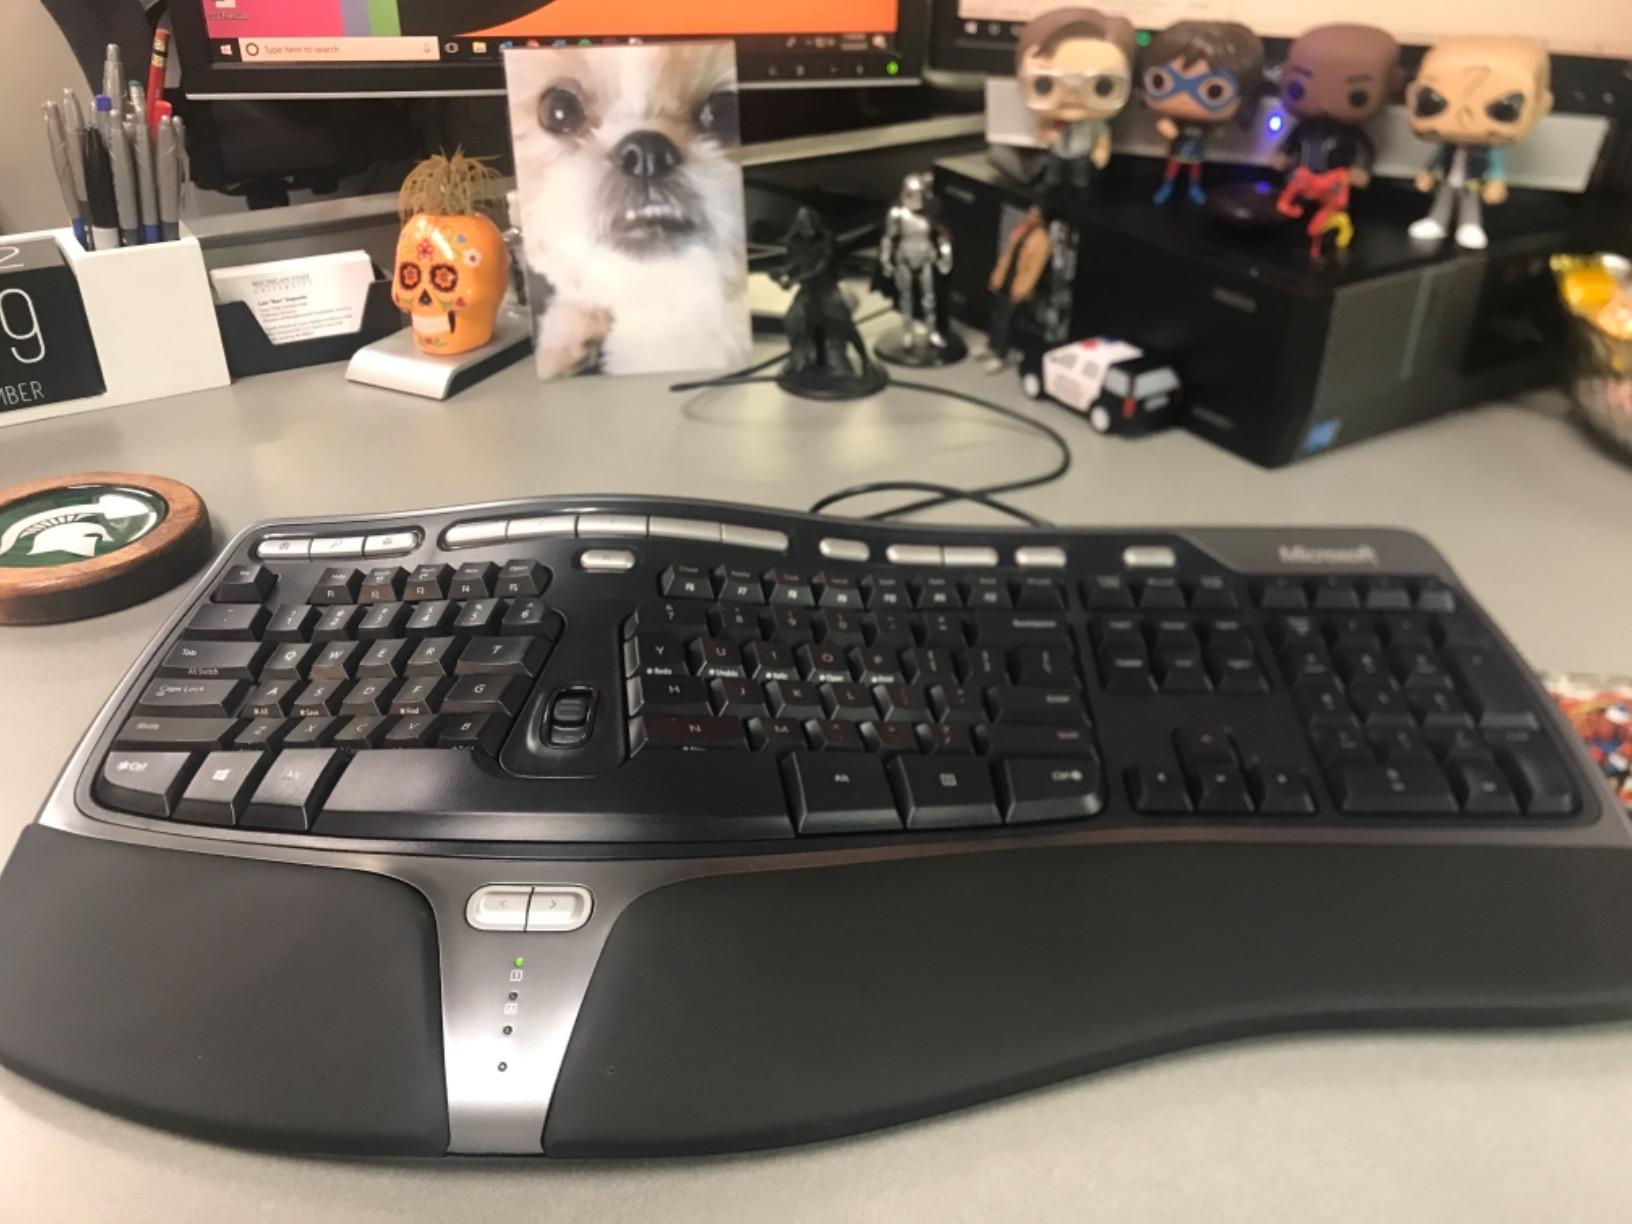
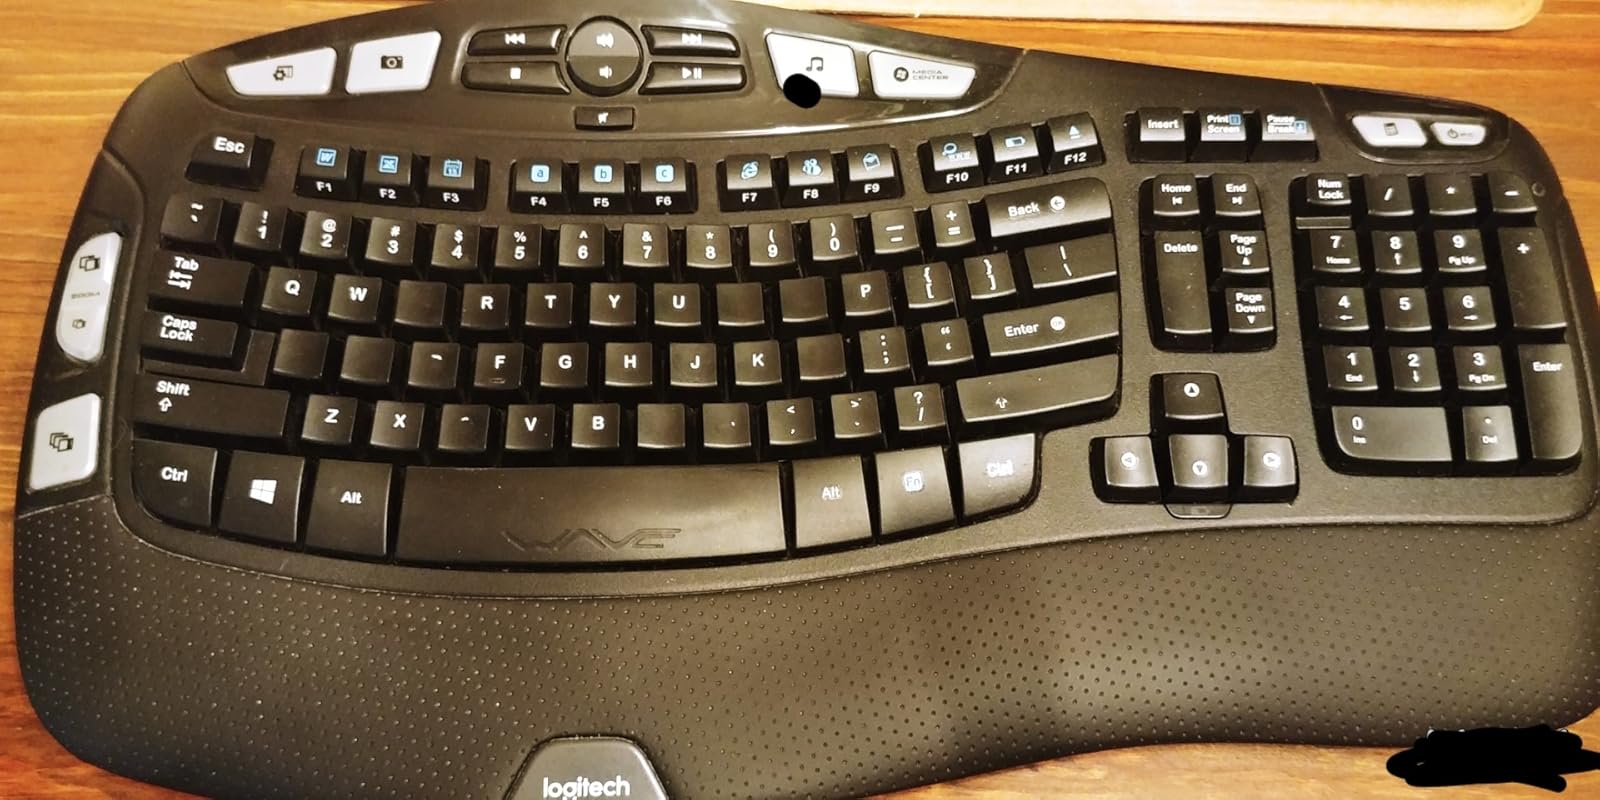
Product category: keyboard
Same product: no